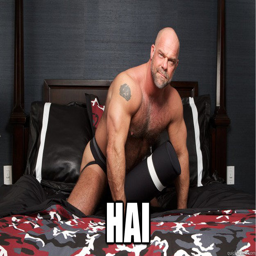
you merely adopted the beak i was born into it , molded by it .